County Wicklow

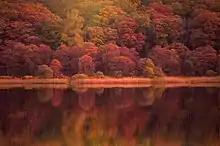
Autumn leaves at Upper Lake

Most of the county's lakes (or loughs) are glacially derived ribbon and corrie lakes found in scenic trough valleys surrounded by mountains, making them popular with tourists. Notable lakes in the county include Glendalough Upper Lake, Lough Tay ('The Guinness Lake'), Lough Ouler ('The Heart-shaped Lake'), Lough Bray, Lough Dan and Lough Nahanagan.